Treat Williams

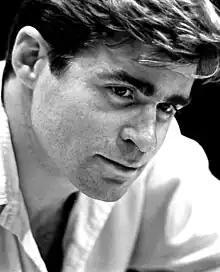
Williams in 1983

Williams starred as Stanley Kowalski in the 1984 television adaptation of "A Streetcar Named Desire", earning his third Golden Globe nomination, and was nominated for the 1985 Independent Spirit Award for Best Male Lead for his portrayal of Arnold Friend in that year's "Smooth Talk". In her review of "Talk" for "The Washington Post", Rita Kempley wrote, "The [film's] mood grows progressively darker as Treat Williams, playing a trashy dreamboat, drives up in his LeMans convertible … Matching Dern in her stunning performance, Williams is in his best role since "Prince of the City"".